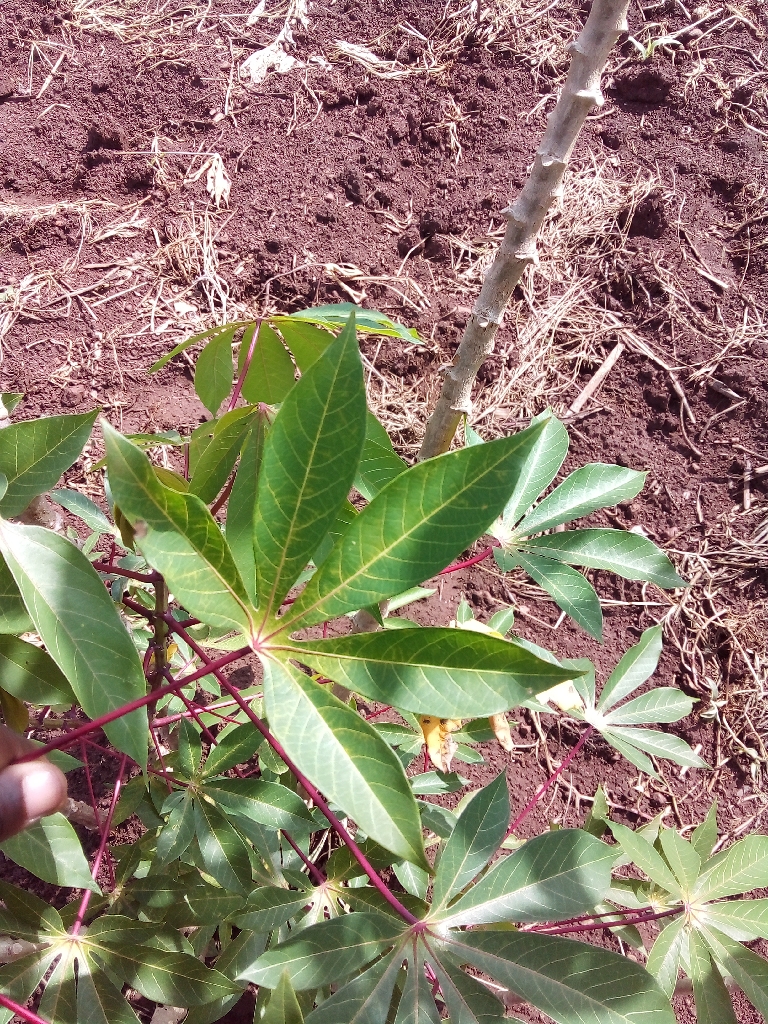
Label: cassava brown streak disease (cbsd)